Anestis Argyriou

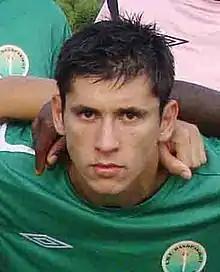
Argyriou in 2009

Anestis Argyriou (born 4 January 1988) is a Greek former professional footballer who played as a right-back.